José María Córdova Military School

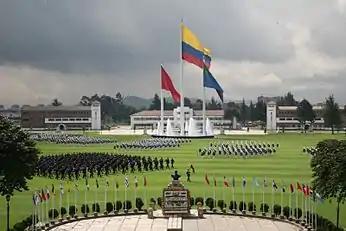
The military academy during a graduation ceremony

In 1996, a new academic phase was restarted through the programming and consolidation of the professional career in Military Sciences, as well as the registration with ICFES of the courses of Business Administration, Law, Civil Engineering and Physical Education, through an agreement for culmination and validation Of the complementary studies with the Military University of Nueva Granada. In 1997 the Mayor's Office of Bogotá, through decree 215 of March 31, declares the facilities as Architectural conservation property. It was subsequently declared of cultural interest through resolution 752 of July 30, 1998 of the Ministry of Culture.